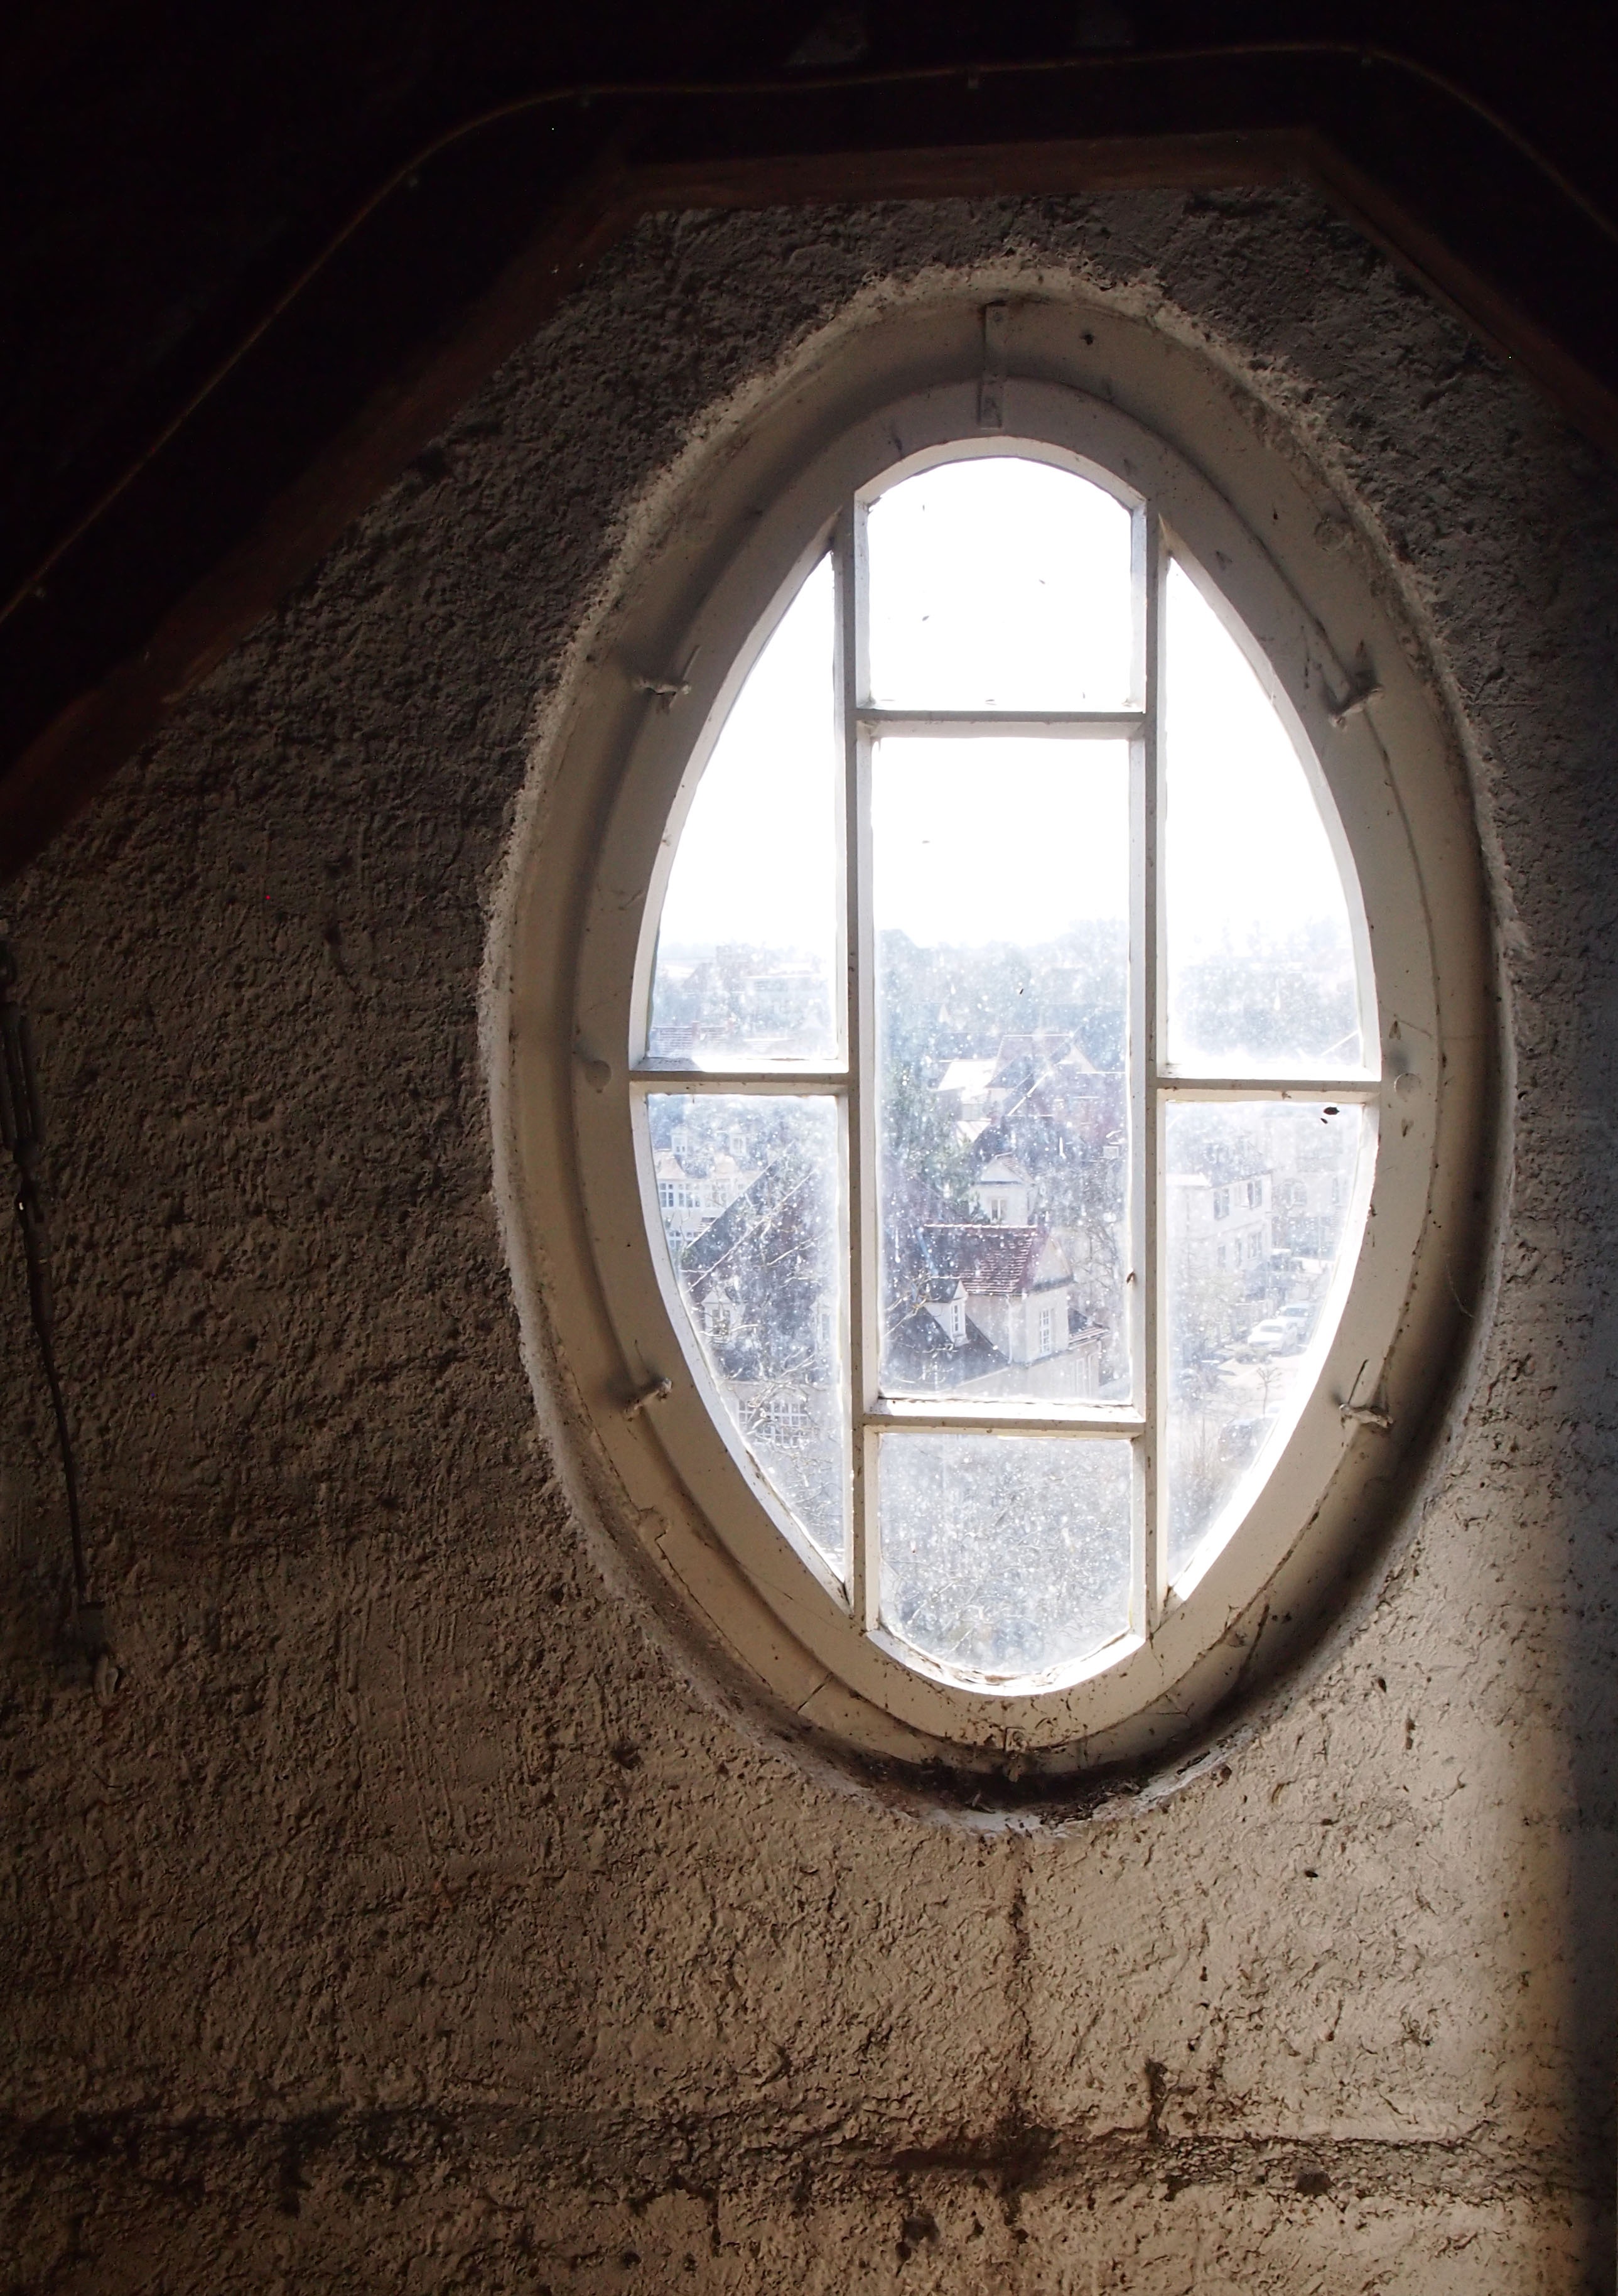
light, wood, window, wall, arch, lighting, circle, attic, interior design, symmetry, shape, luke, light and dark, roof windows